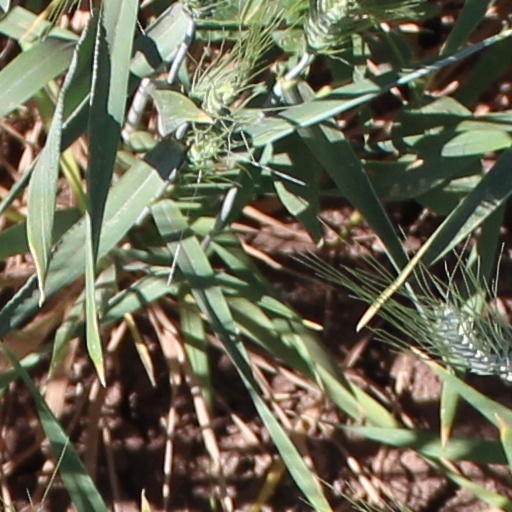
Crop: wheat